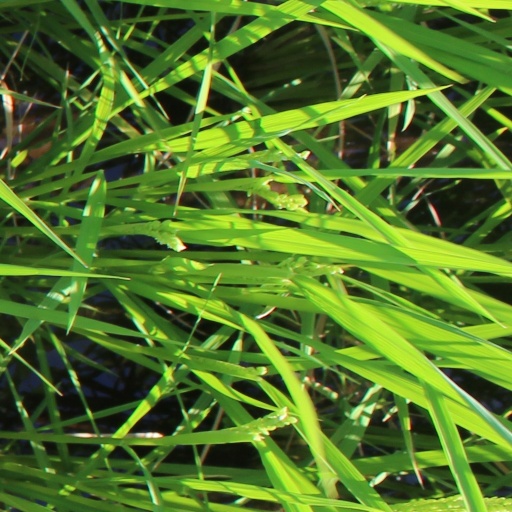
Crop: rice